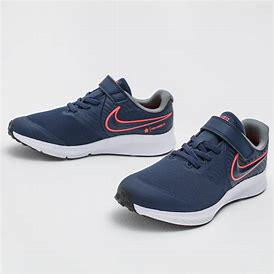
Brand: Nike
Model: Star Runner 2